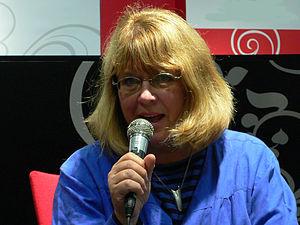
Katarina Mazetti, née le 29 avril 1944 à Stockholm, en Suède, est une journaliste et écrivaine suédoise, auteure de plusieurs ouvrages de littérature d'enfance et de jeunesse et du best-seller international Le Mec de la tombe d'à côté.